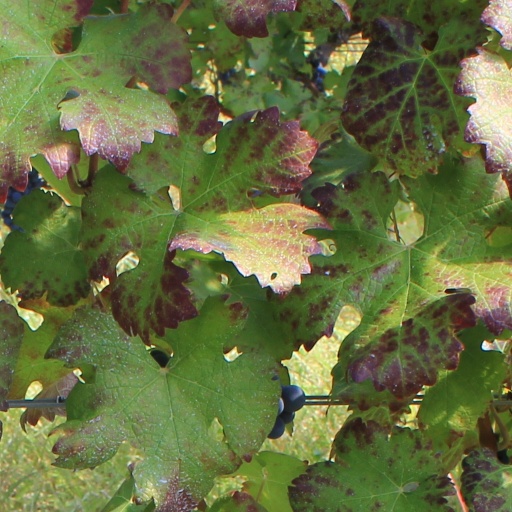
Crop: grape